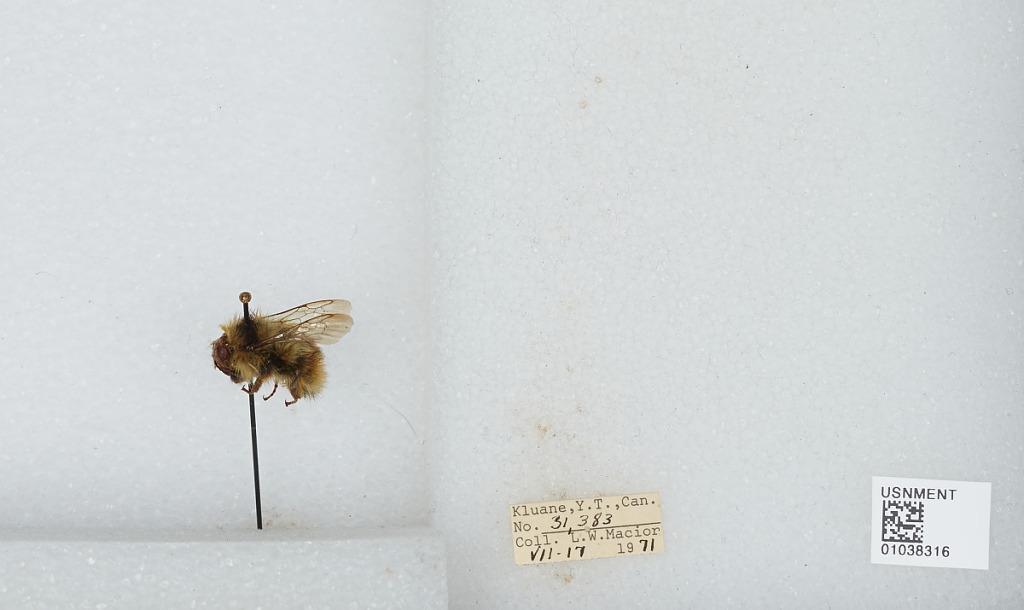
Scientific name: Bombus (Pyrobombus) sylvicola Kirby
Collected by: L. Macior
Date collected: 1971-7-17
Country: Canada
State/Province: Yukon Territory
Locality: Kluane
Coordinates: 60.75, -139.5